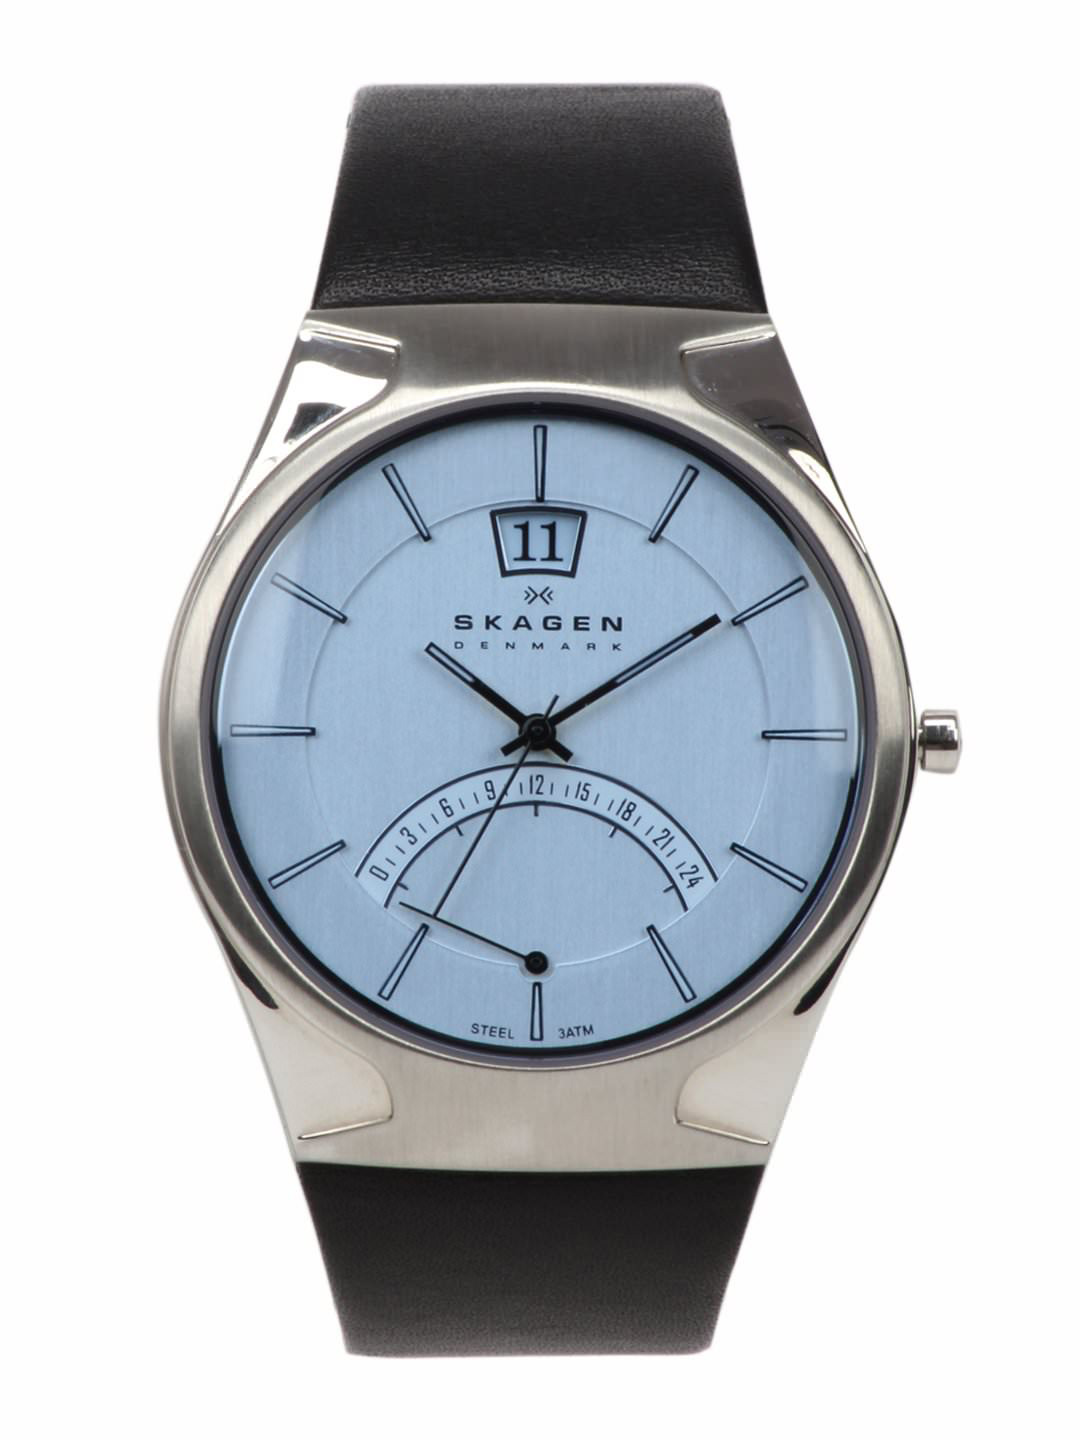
Skagen Men Blue Dial Watch
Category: Accessories / Watches / Watches
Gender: Men
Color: Blue
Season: Winter 2016
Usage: Casual